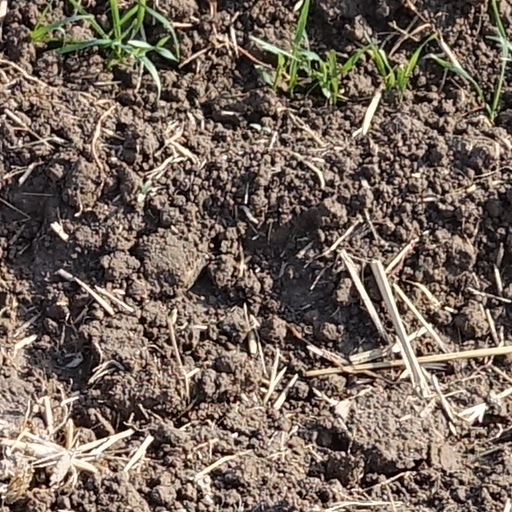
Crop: wheat